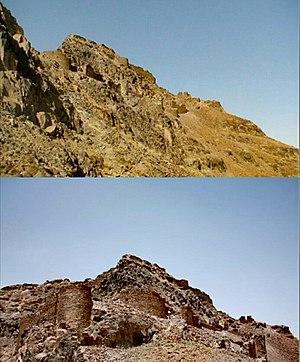
La campagne mongole contre les Nizârites, durant la période d'Alamut, dite des Assassins, commence en 1253, après la conquête de l'Empire Khorezmien par l'Empire mongol. Elle est menée par Houlagou Khan, sur ordre de Möngke, tous deux petits-fils de Gengis Khan.